Gorpcore

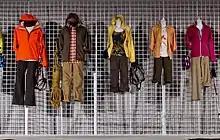
Examples of clothing from The North Face, a brand commonly cited as being popularised by the gorpcore trend.

Gorpcore is a fashion trend in which outerwear typically designed for outdoor recreation is worn as streetwear. It has been described as "wearing functional outdoor wear in an urban, trendy style". This includes technical garments such as puffer jackets, hiking boots and fleeces, and brands such as The North Face, Patagonia and Arc'teryx. While the trend has a practical basis, it has also been embraced for its stylish appeal, with celebrities incorporating outdoor gear into everyday outfits. Coined in 2017, gorpcore emerged as a popular trend in the 2020s; some analysts suggest that the COVID-19 pandemic in part influenced this.